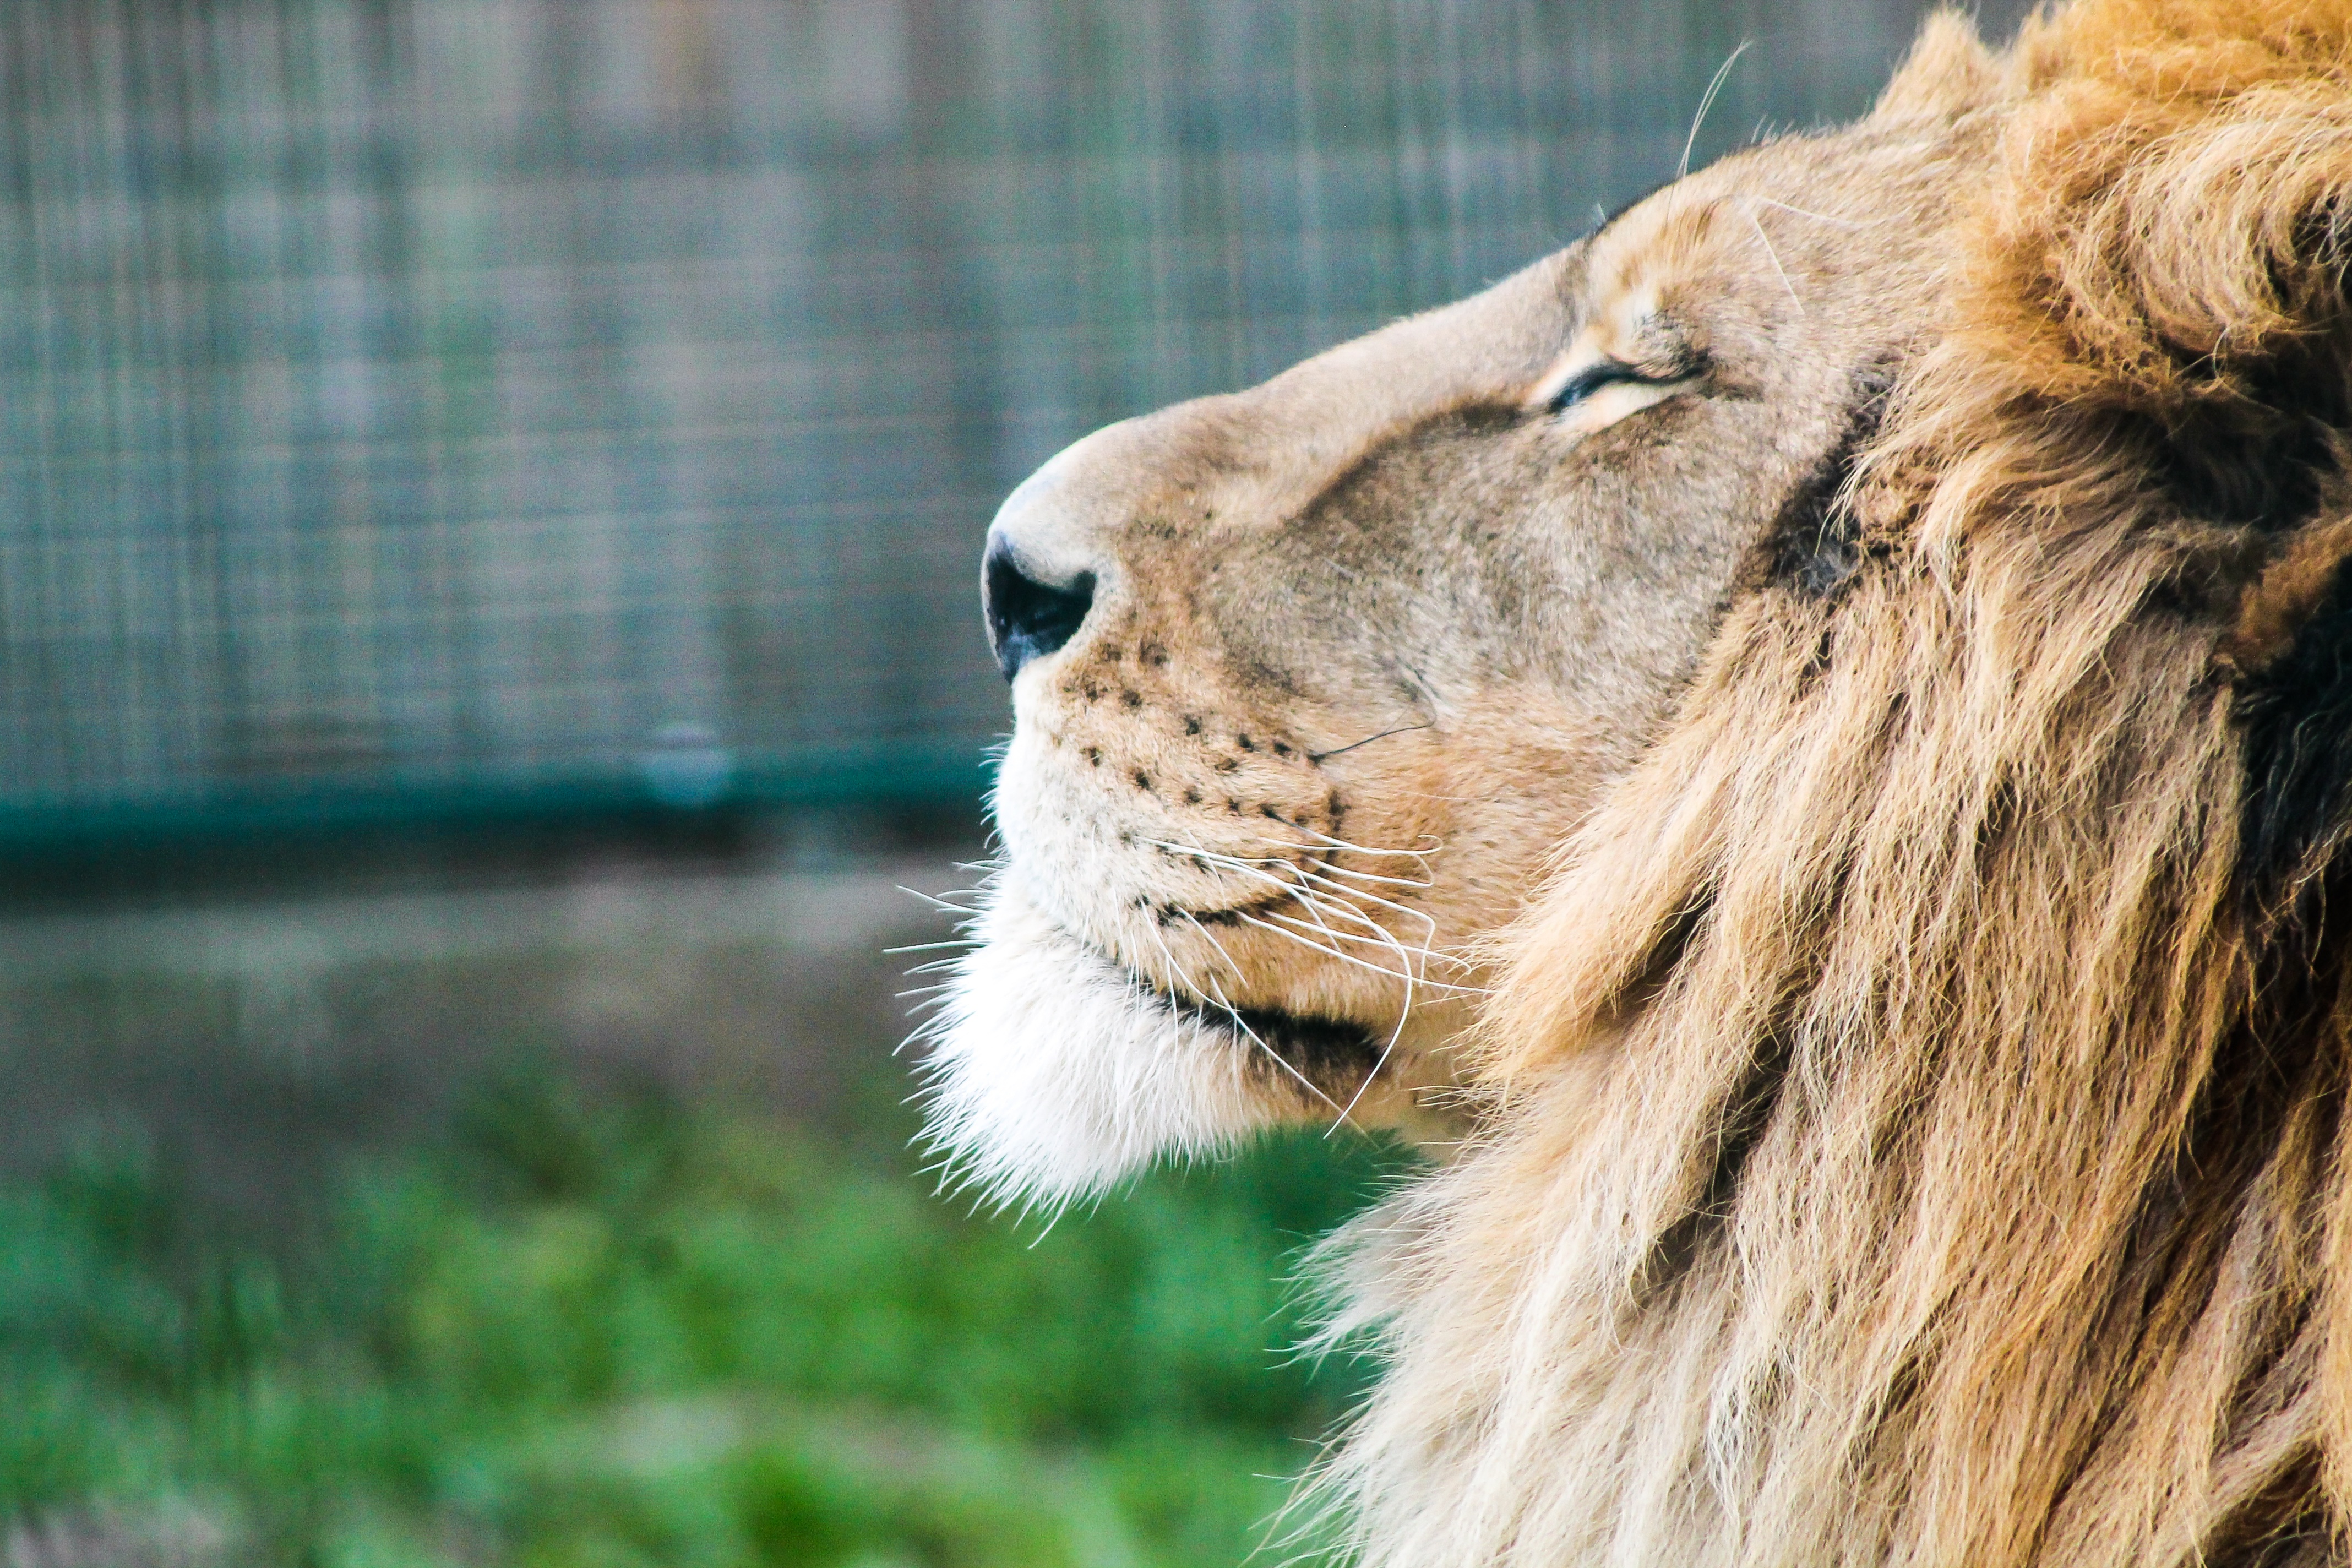
watch, nature, desert, animal, male, wildlife, zoo, portrait, relax, africa, mammal, mane, rest, fauna, lion, close up, whiskers, lazy, sleep, snout, tiger, animals, beast, vertebrate, mood, safari, exposure to the sun, loose, fur coat, french toast, big cats, laziness, llatportr, regardless of whether the, male lion, at the same time, cat like mammal, desert animals, king of animals, oroszl ns r ny